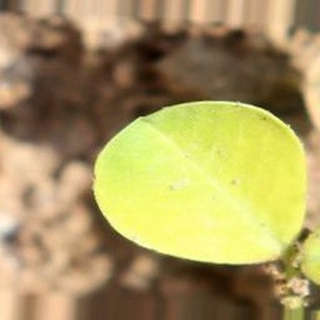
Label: groundnut_nutrition_deficiency